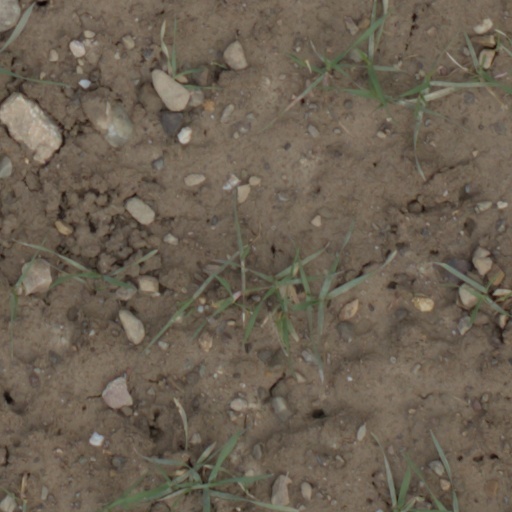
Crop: wheat